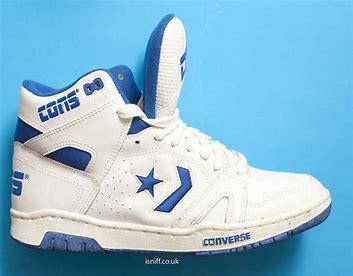
Brand: Converse
Model: 100